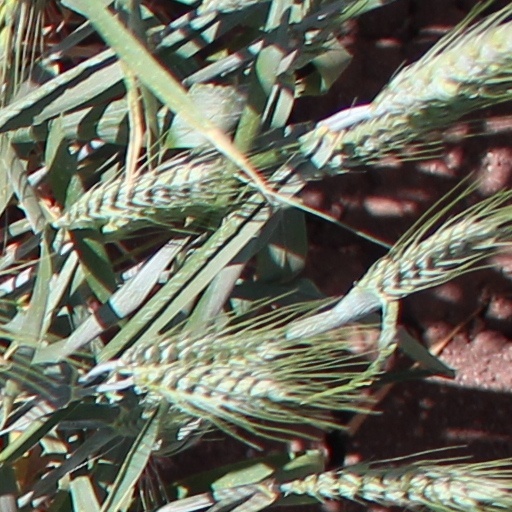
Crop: wheat